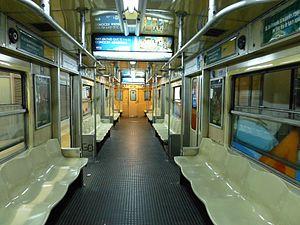
"La Ligne E ou Línea E du métro de Buenos Aires, va de la Plaza de Mayo, dans le Microcentre de la ville au quartier de Flores à la station ""Plaza de los Virreyes"". Son parcours suit les avenues Avenida Presidente Julio Argentino Roca, Avenida 9 de julio, et les avenues San Juan, Directorio et Eva Perón.